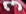
Number: 3